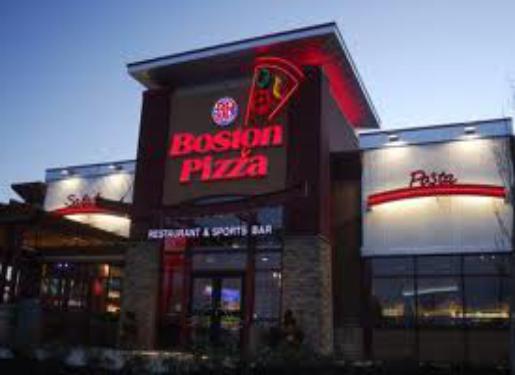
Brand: Boston Pizza
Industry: Food